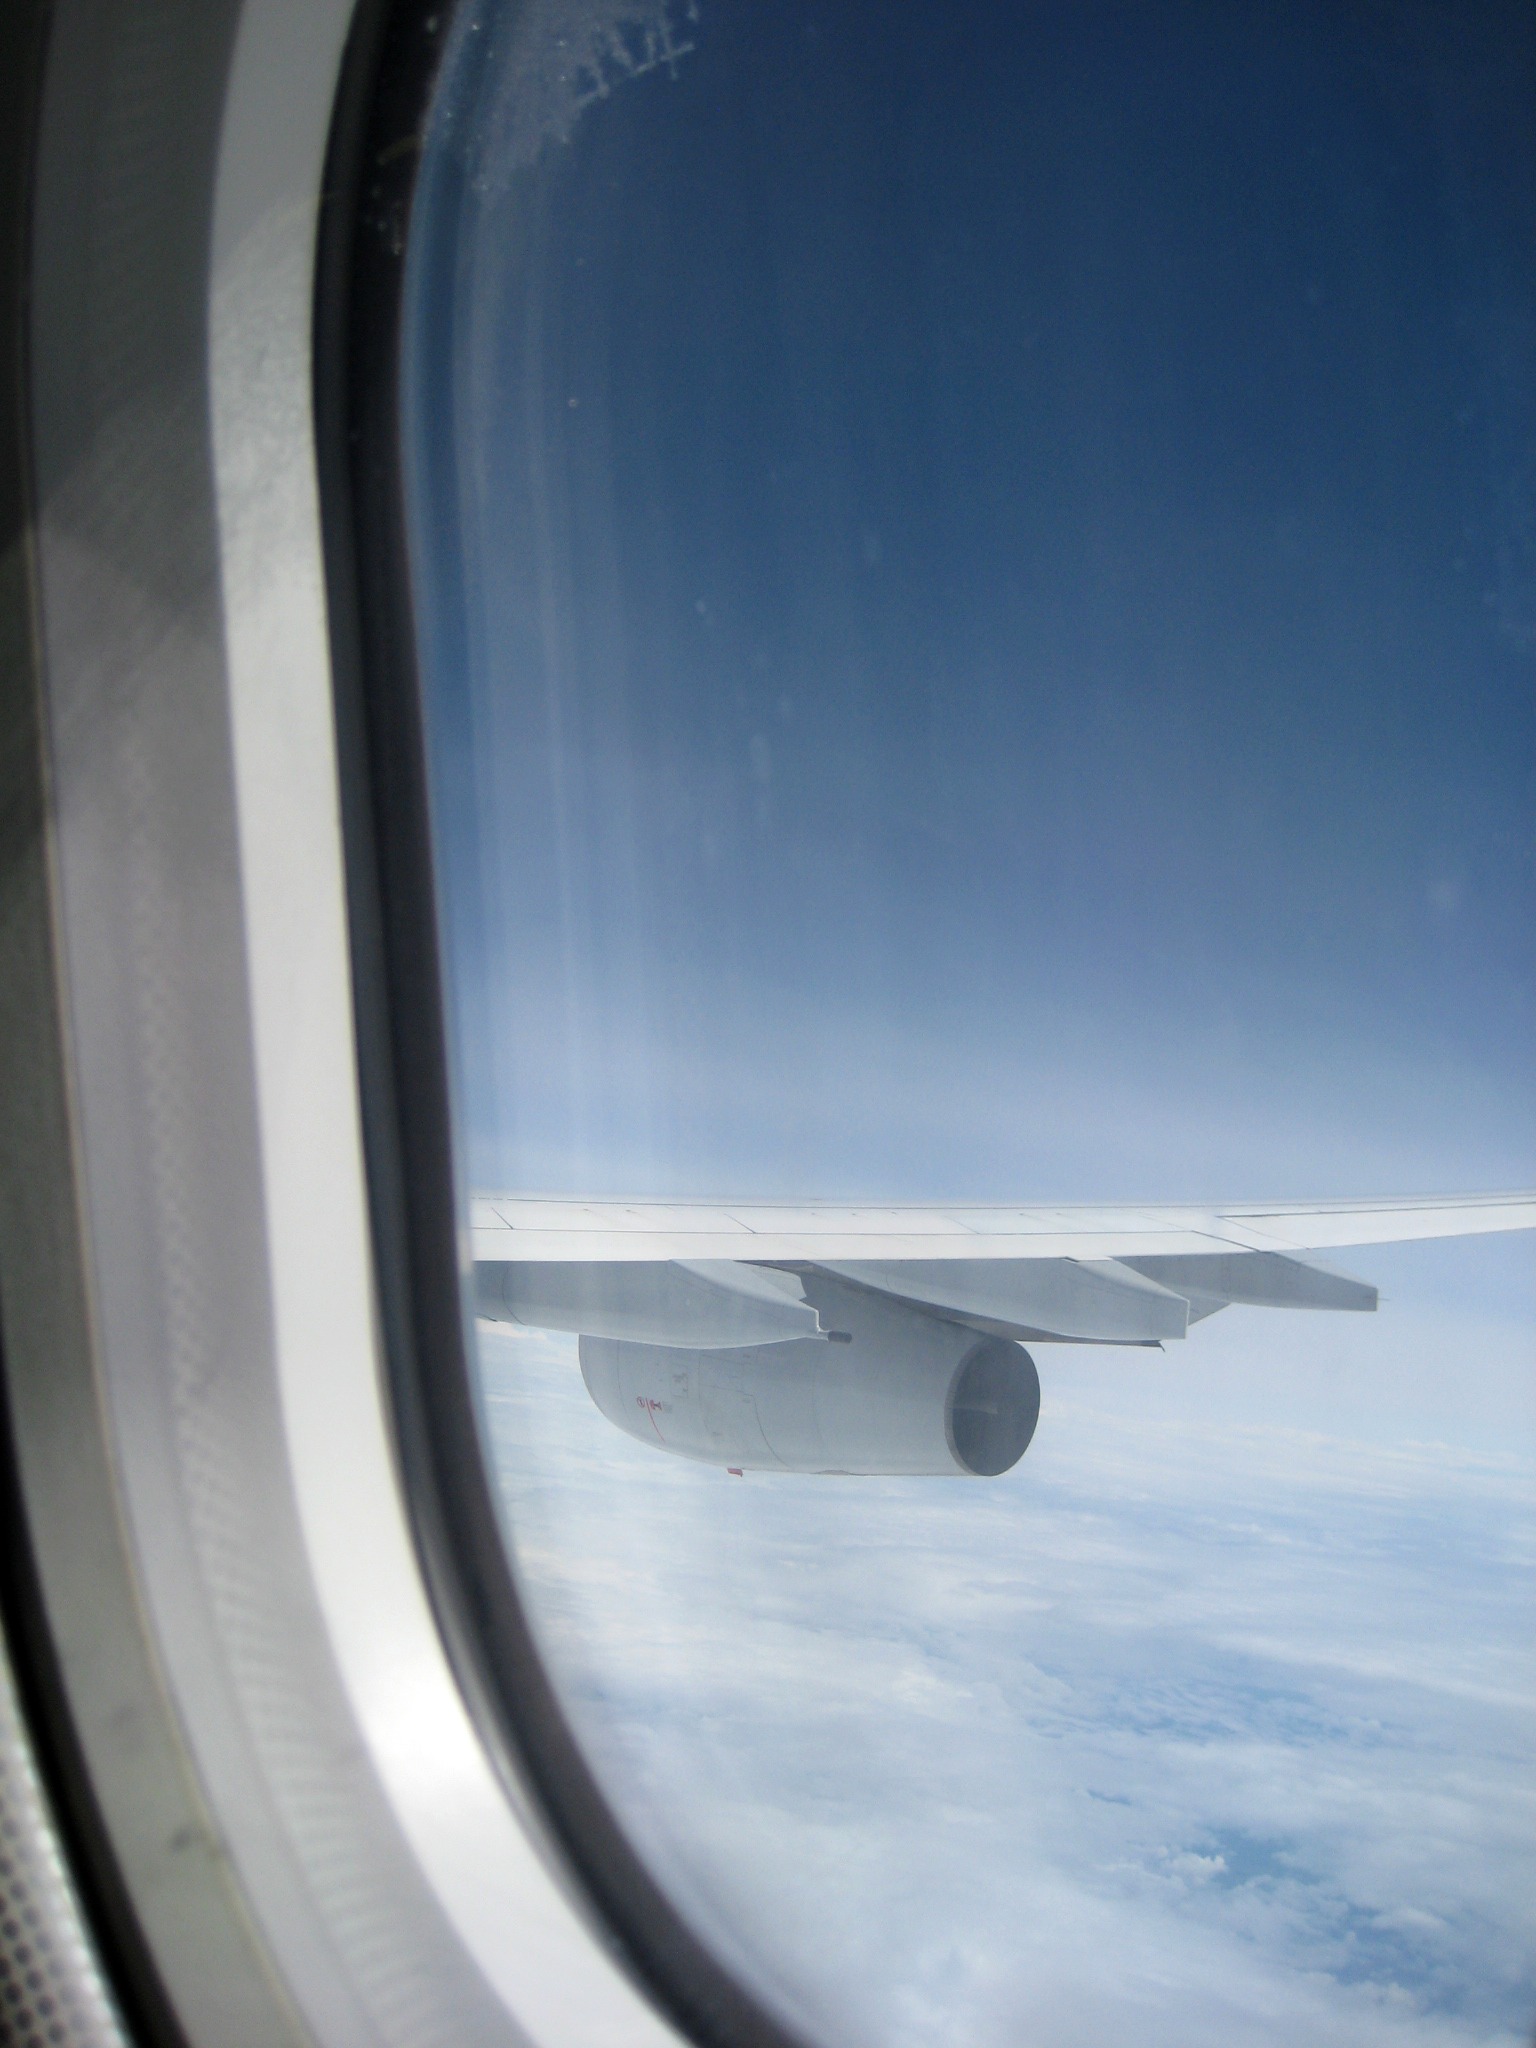
wing, cloud, travel, airplane, plane, aircraft, vehicle, airline, aviation, flight, blue, atmosphere of earth